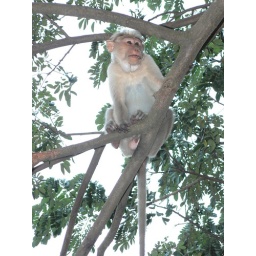
A monkey on tree by the road to Thenmala Dam.